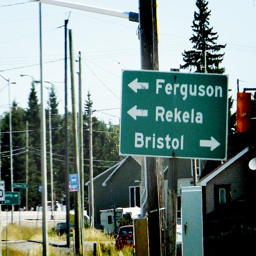
A sign giving directions two to the right Ferguson and Rekela one to the left Bristol.
A green street sign in front of a forest with multiple directions posted on it.
A road sign pointing to three different areas.
A street sign on a pole at a traffic light.
A street sign that shows the direction of three places.